Librilla

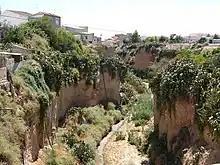
The Oron river ("Barranco de los Espectros") seen from the road's bridge.

Librilla is located next to the Algecira's stream and it's crossed by the Oron river. It's situated in the shadow of Sierra de Carrascoy and the slopes of El Castellar, bordering the municipalities of Murcia to the north and east, north by Mula and Alhama de Murcia to the south and west.